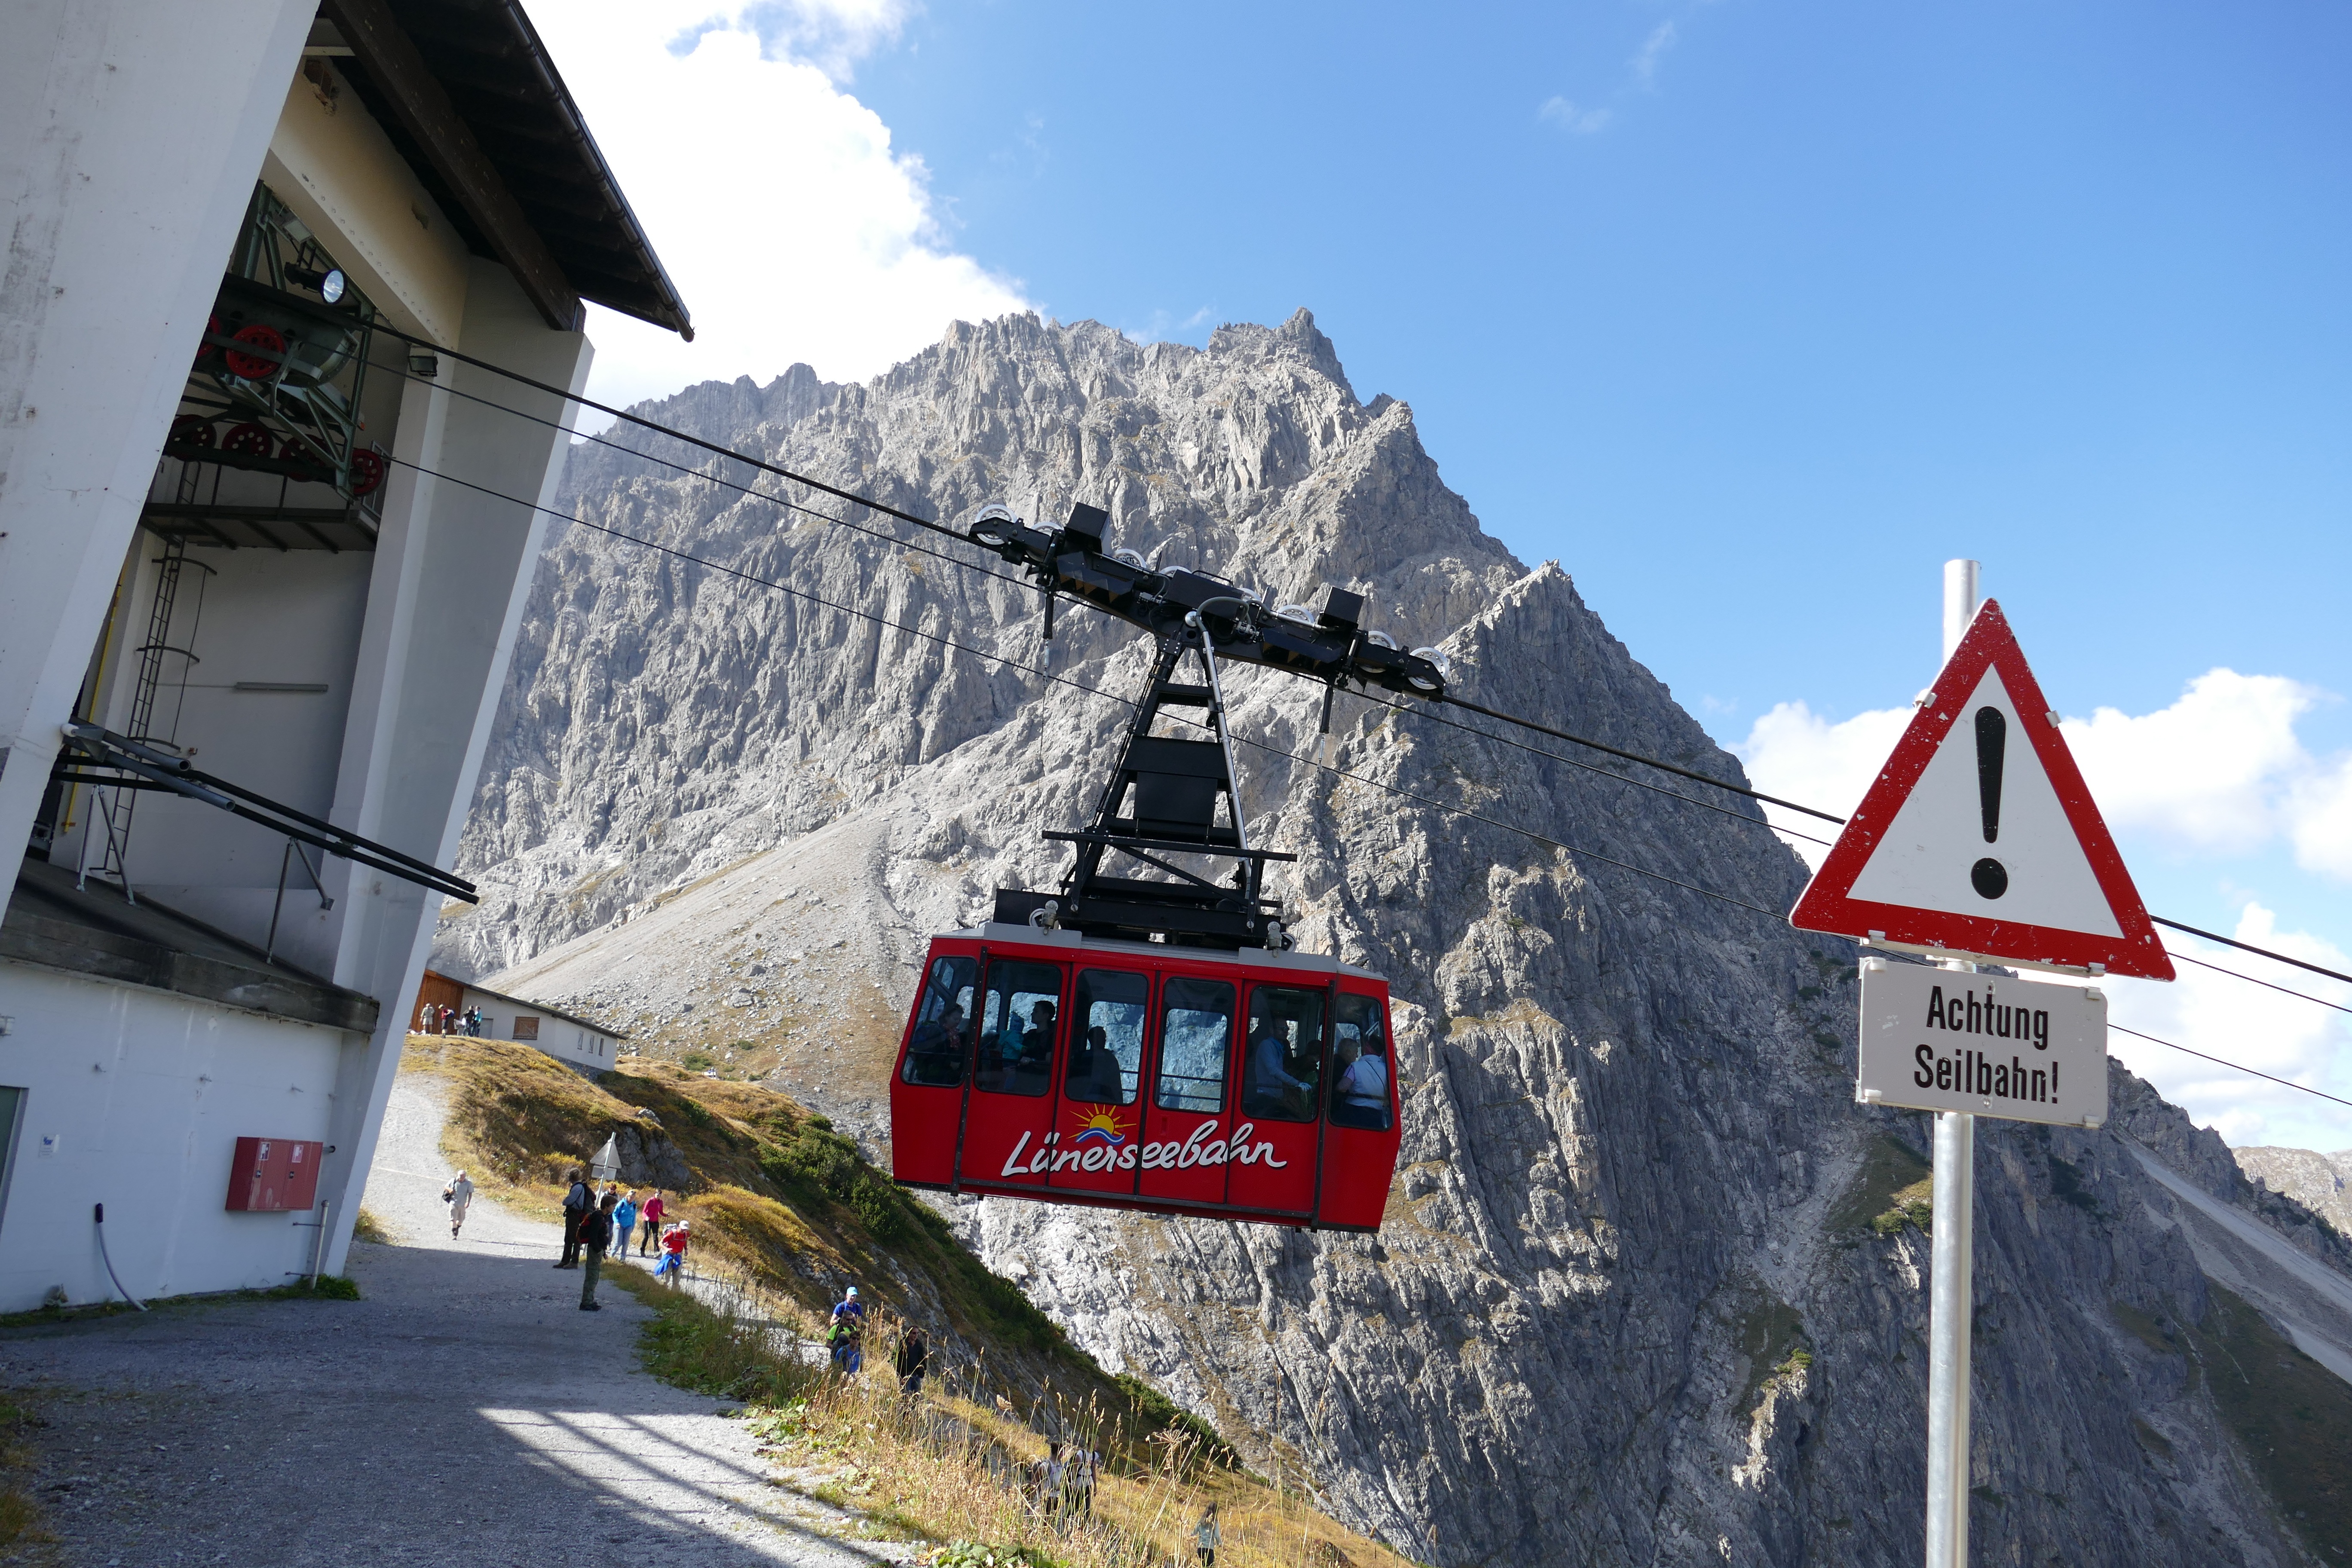
mountain, snow, winter, mountain range, transport, tourism, cable car, arrival, shield, warning, gondola, attention, warnschild, mountain station, information boards, mountain railway